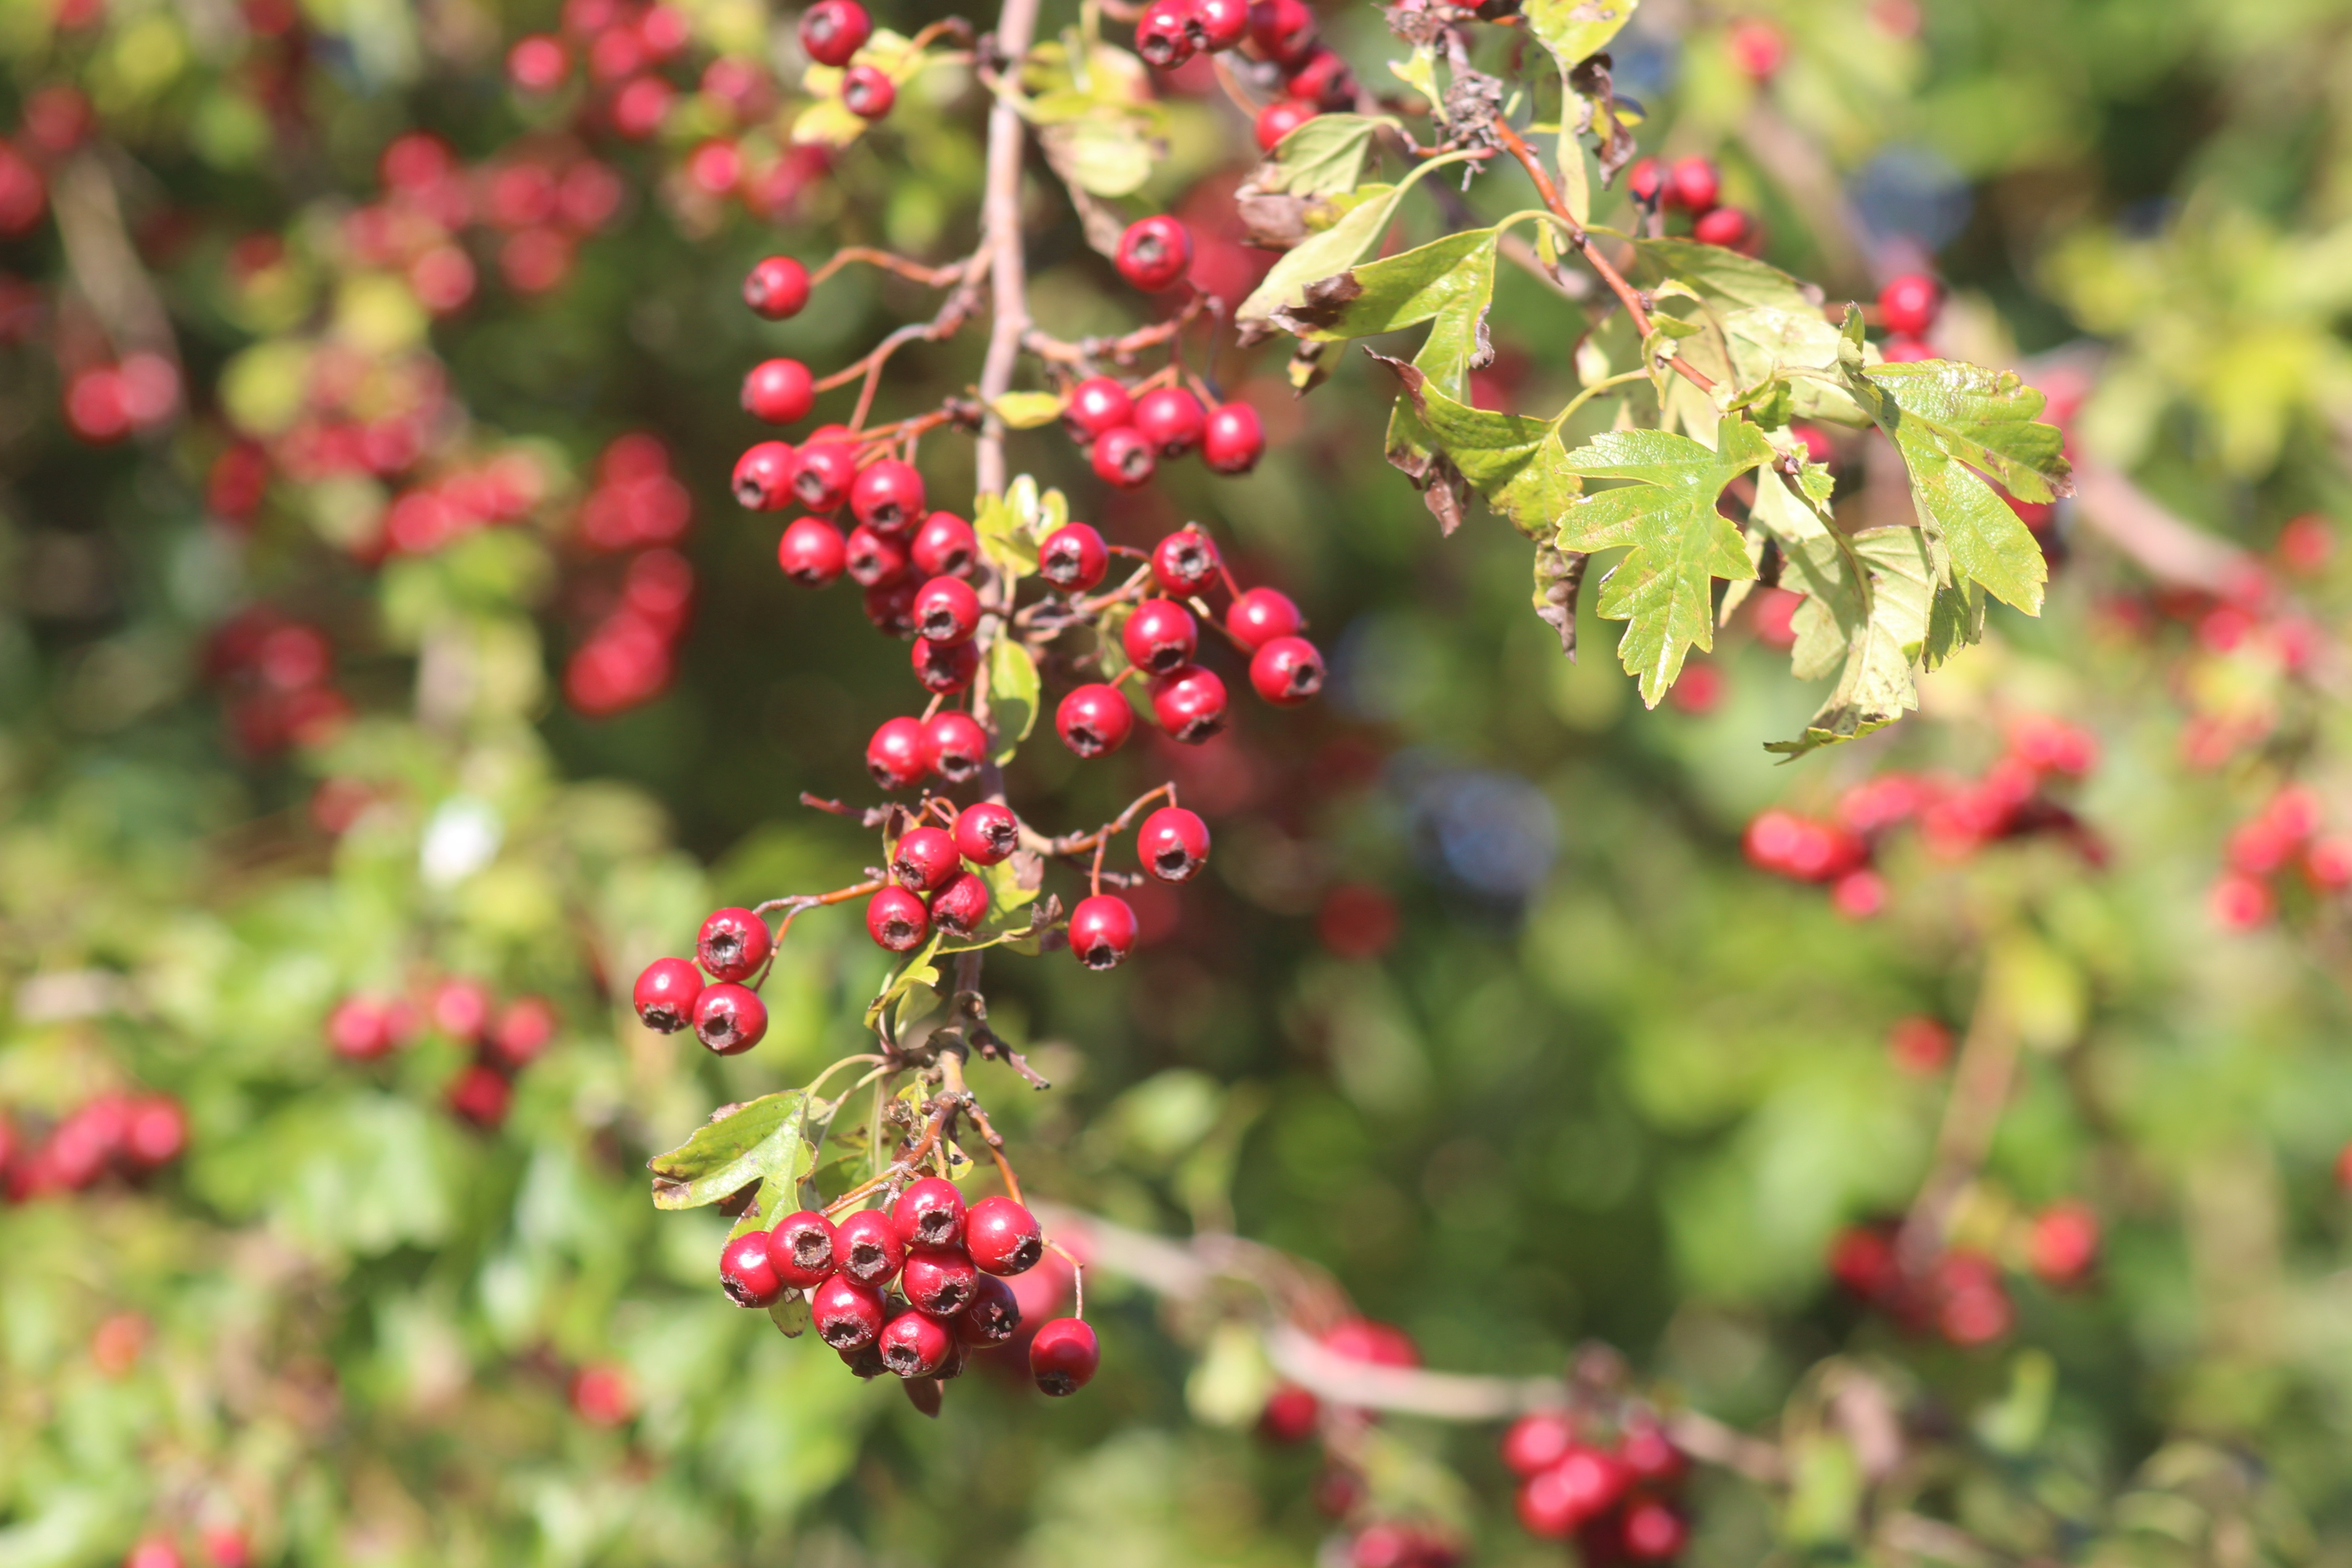
tree, nature, branch, blossom, plant, fruit, berry, leaf, flower, food, produce, autumn, botany, flora, wildflower, berries, shrub, rowan, pyracantha, hawthorn, flowering plant, currant, woody plant, land plant